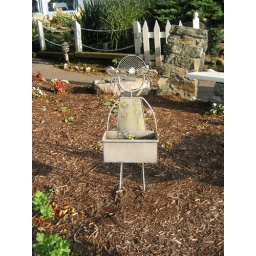
Flower pot girl in a garden -Thurmont, MD